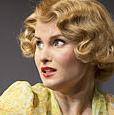
Age: 31